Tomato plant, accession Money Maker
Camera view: vertical (180 deg); turntable rotation: 300 degrees
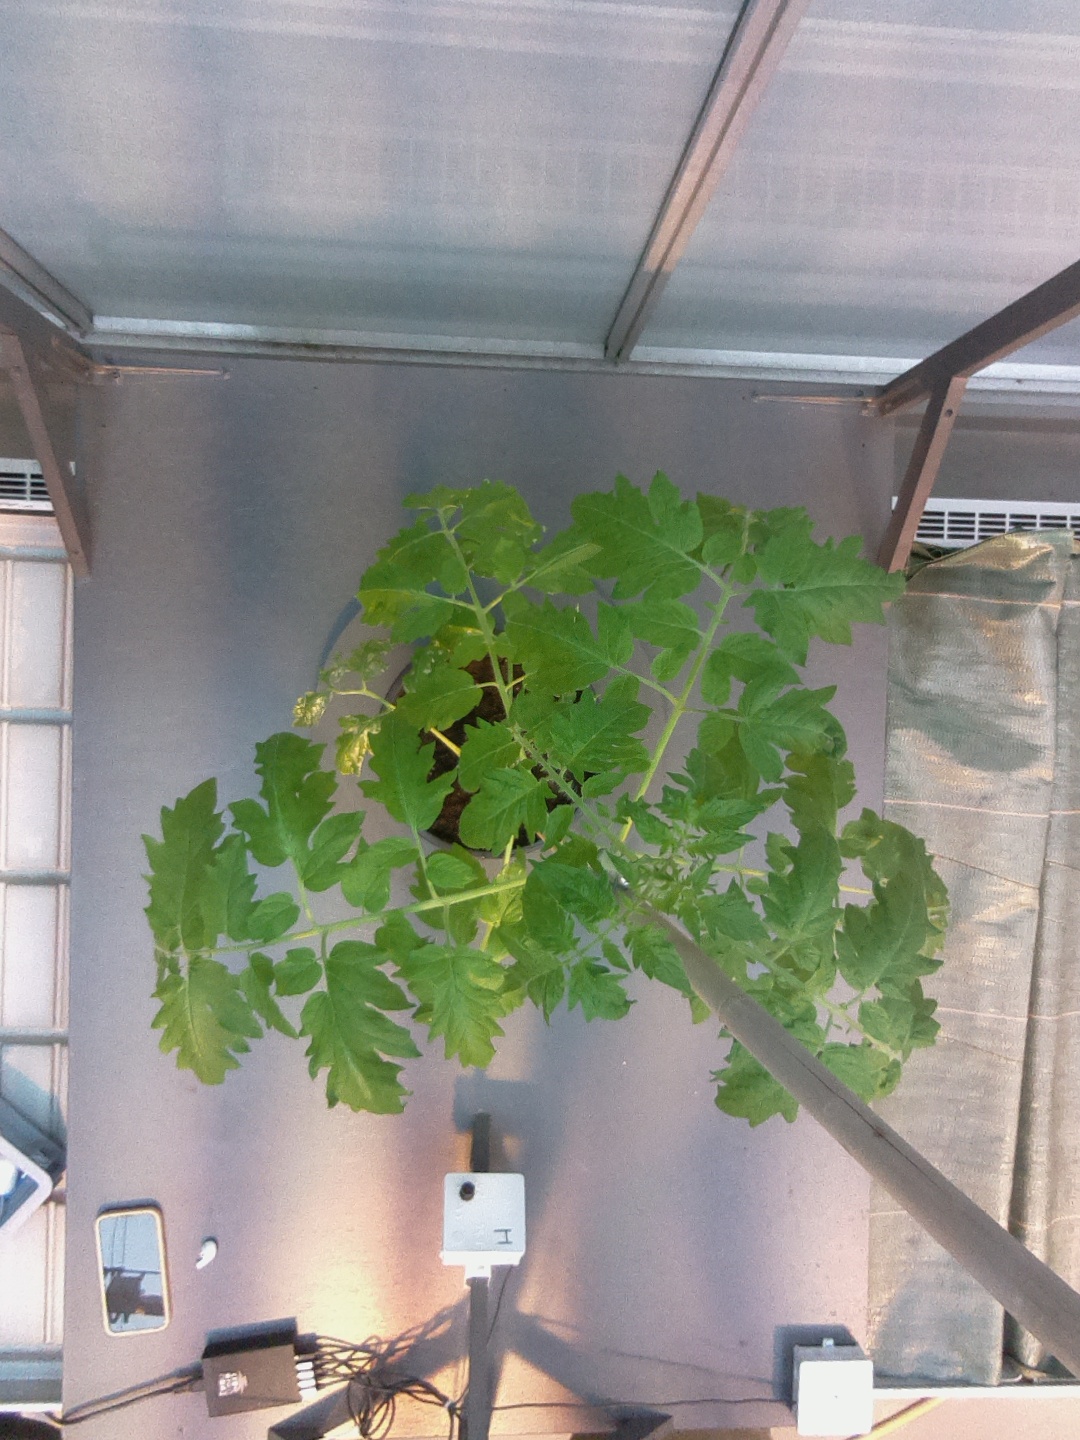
BBCH growth stage 54: 4 inflorescences visible